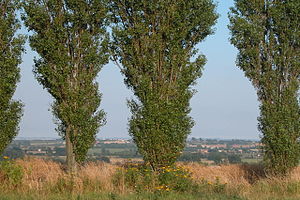
Ærø / Geografi / Geologi
Ærø popler
Ærø er en 88 km² stor moræneø som ligger ved den sydlige indgang til Lillebælt og er omgivet af Fyn mod nord, Langeland mod øst, Slesvig-Holsten mod syd og Als mod vest. Ærø er en af Danmarks mindste ø-kommuner. Her bor cirka 5.956 mennesker.